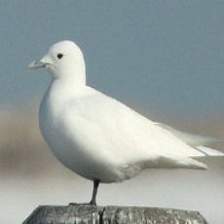
Species: IVORY GULL
Scientific name: PAGOPHILA EBURNEA